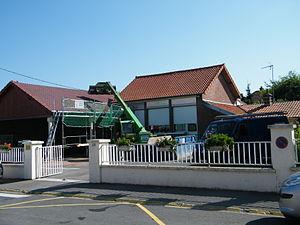
Cour d'école.
Ville-sur-Ancre est une commune française située dans le département de la Somme, en région Hauts-de-France.